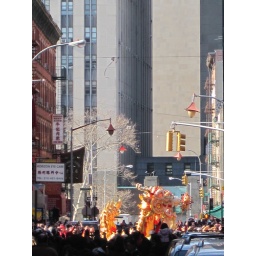
Parade (with my office building in the background)